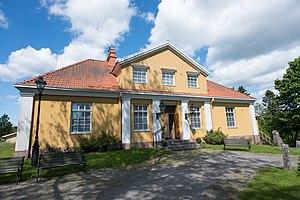
Salo est une ville du sud-ouest de la Finlande. Elle est située dans la région de Finlande du Sud-Ouest.